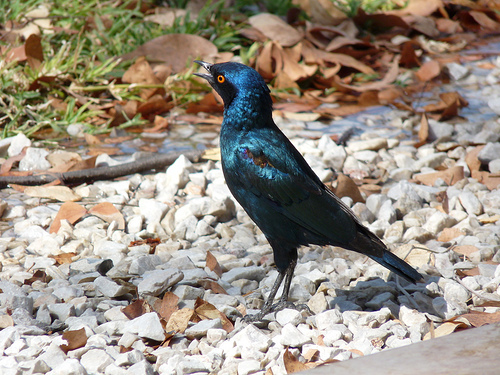
medium sized bird with shiny iridescent black body, and orange eyes.
this bird has irridescent blue feathers, orange eyes and a black mask.
a blue bird with a black tail, yellow eyes, and black thighs.
this metallic blue hued bird has silver tarsus and feet, as well as, a set of dramatic orange eyerings.
beautiful metallic blue bird with black cheek patch and orange eye ring.
this bird has wings that are blue and has orange eyesthe bird has a red eyering, metallic blue sides and a small black bill.
the medium sized bird has orange eyes, a small bill, and shiny green feathers.
this bird has blue shiny feathers and orange eyes.
this bird is shiny blue in color, and has a curved beak.
Species: Cape Glossy Starling